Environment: real
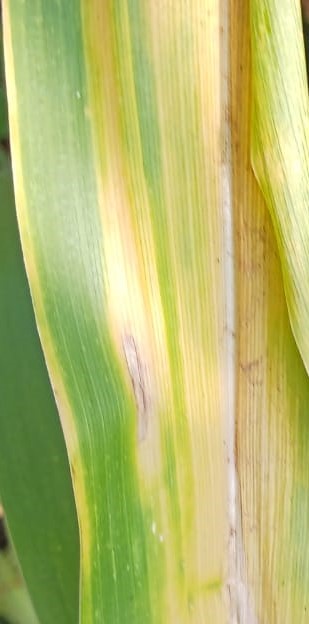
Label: nitrogen_deficiency